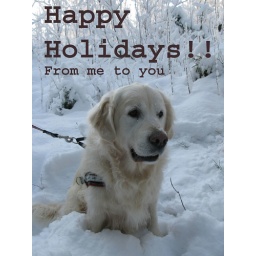
Photo by me from the forest at Tranby. The dog is Casper, one we looked after for the day.